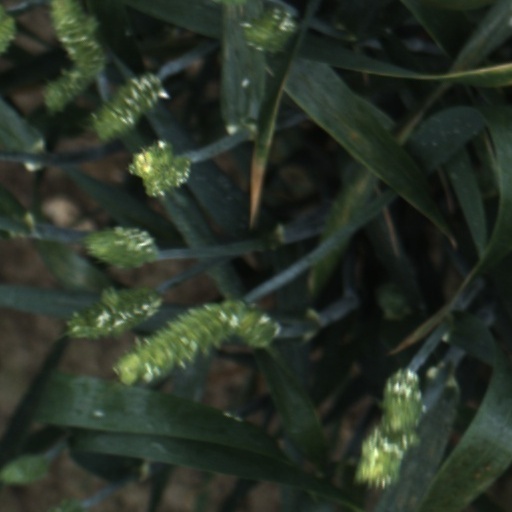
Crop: wheat